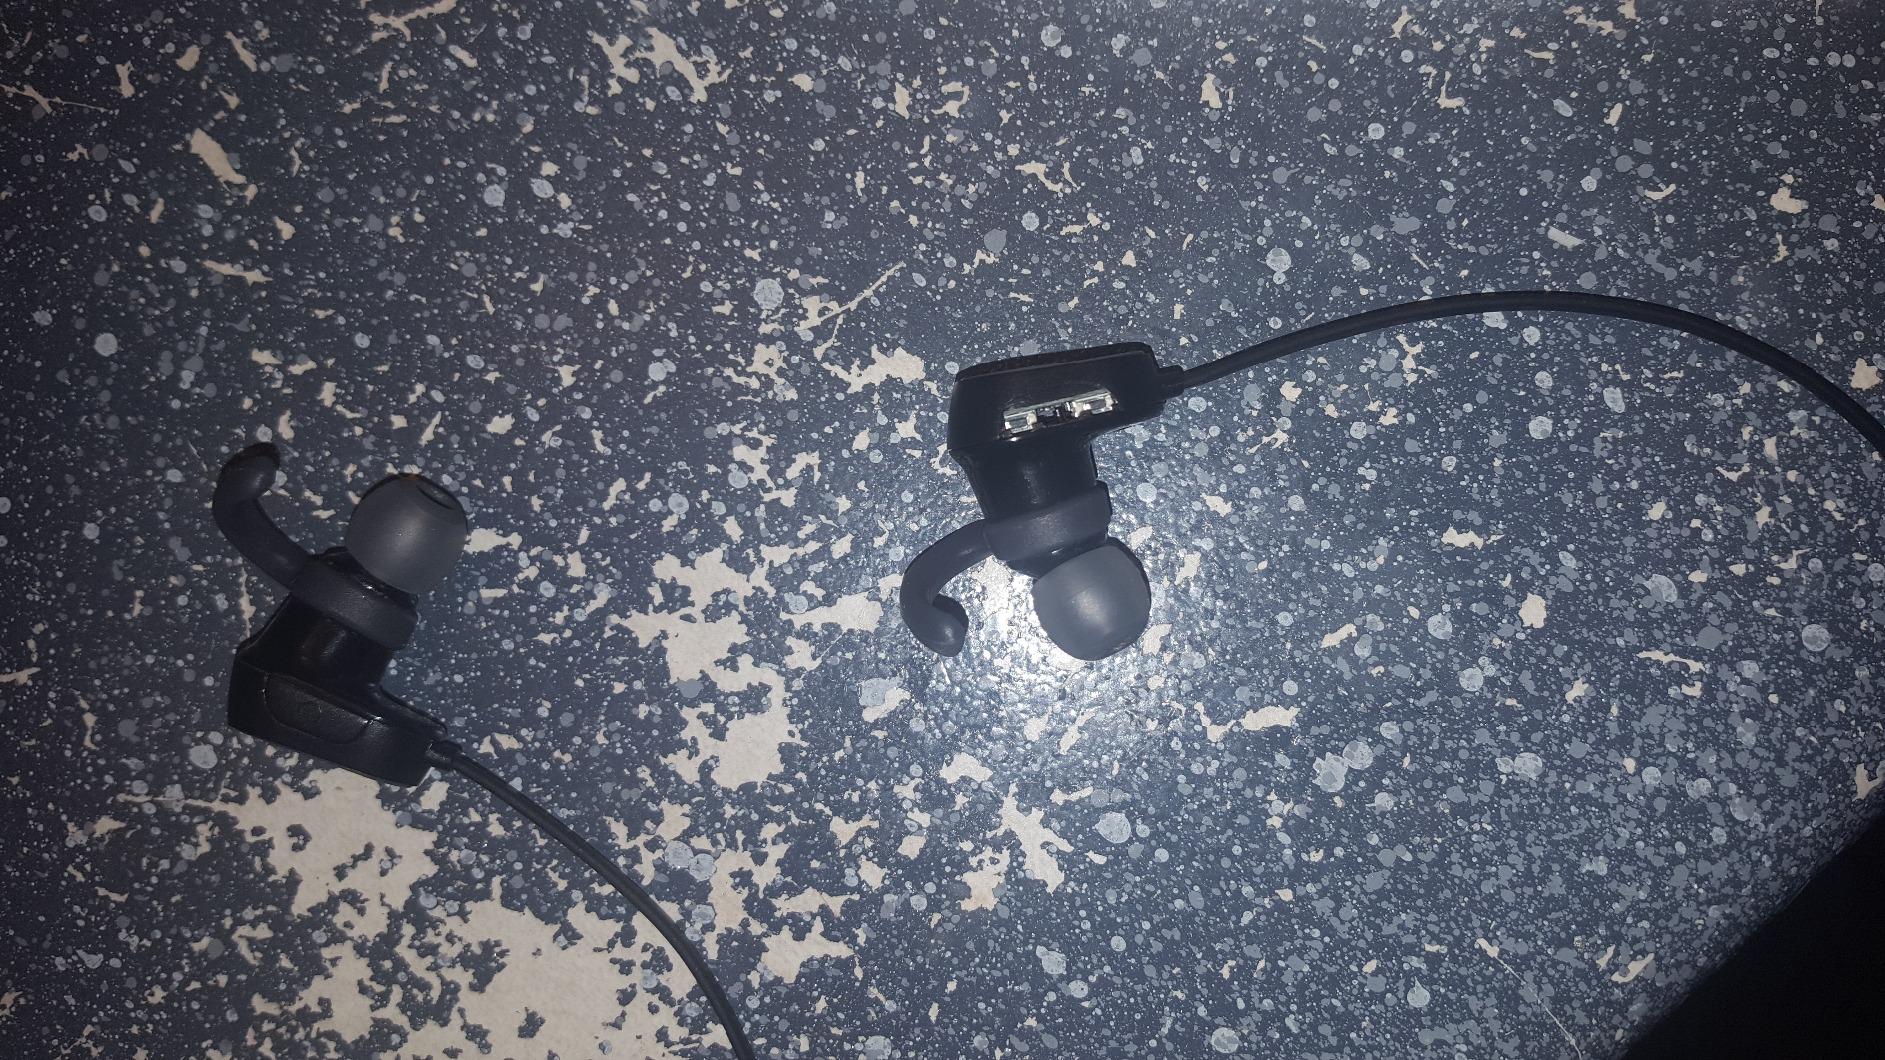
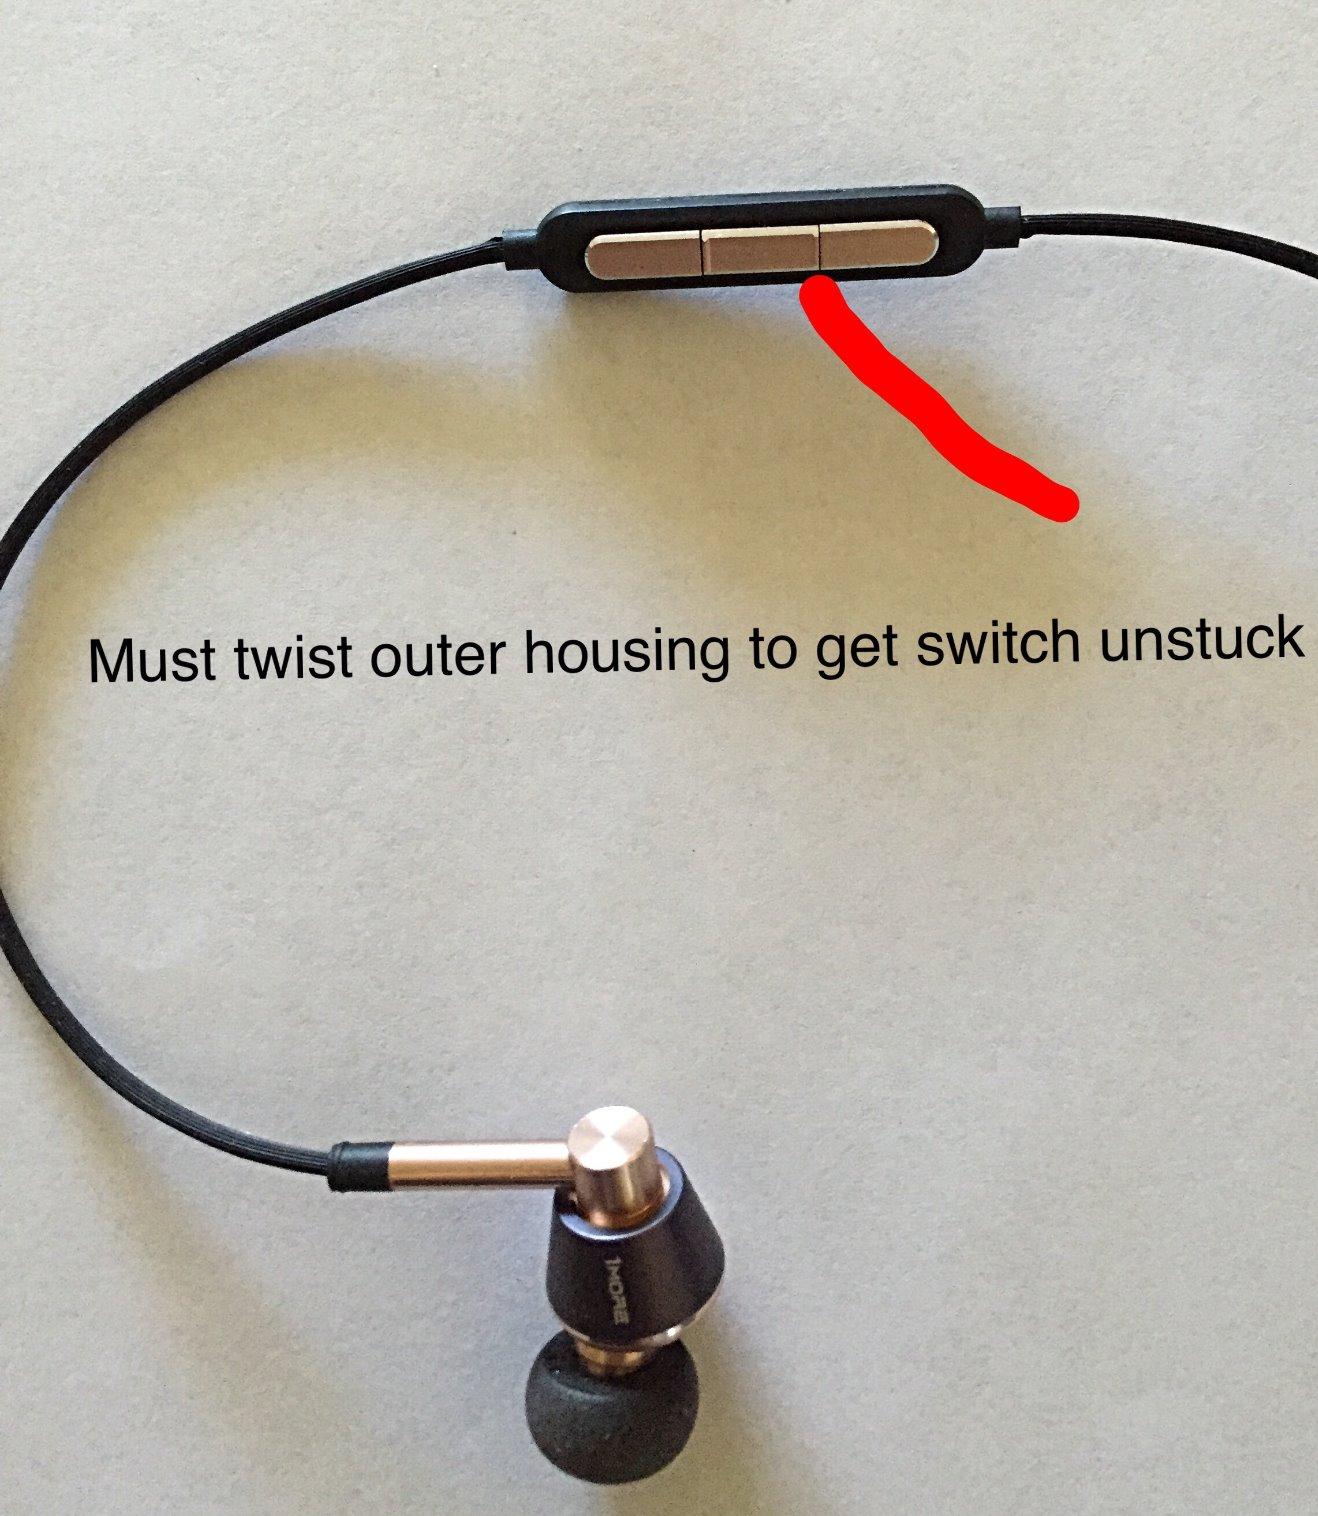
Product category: headphones
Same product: no